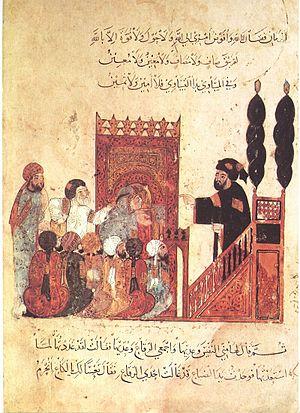
Scène de mosquée dans le livre des Maqamat
Yahya ibn Mahmud al-Wâsitî' est un peintre et un calligraphe arabe du XIIIᵉ siècle, actif à Bagdad. Il a notamment illustré un manuscrit des Maqamat de al-Hariri en 1237.